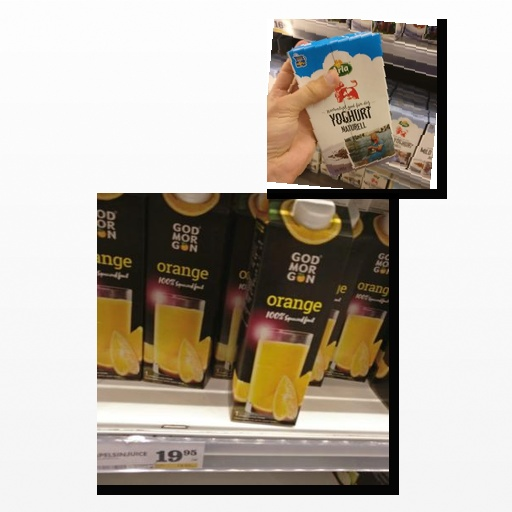
Food items: natural_yogurt, orange_juice